Przeworsk culture

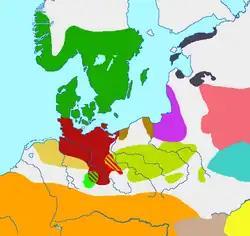
Przeworsk culture marked in light 'olive' green.

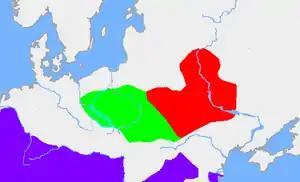
Approximate locations of Przeworsk culture (green) and Zarubintsy culture (red) in proximity to the Roman Empire (purple)

The Przeworsk culture was an Iron Age material culture in the region of what is now Poland, that dates from the 3rd century BC to the 5th century AD. It takes its name from the town Przeworsk, near the village where the first artifacts were identified.